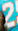
Number: 2